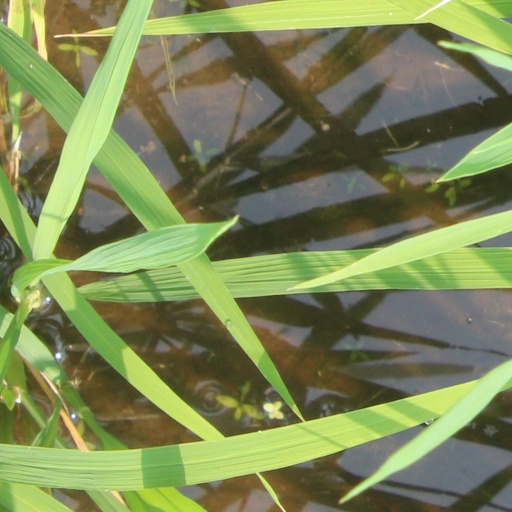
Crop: rice